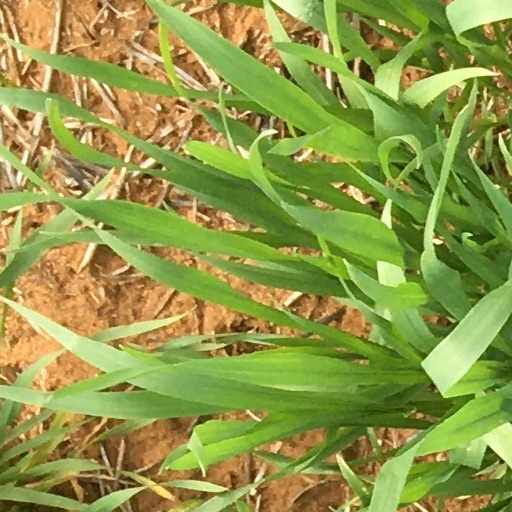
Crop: wheat